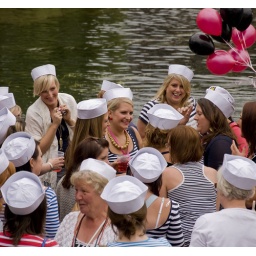
A hen party spotted in Cambridge. Shortly afterwards we saw them being punted along the Cam by semi-naked men...